Der grüne Kakadu

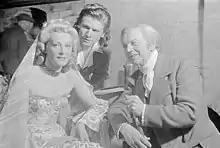

Paris 1789: Prospère, a former theatre director, runs a dive called "The Green Cockatoo". Many unsuccessful actors, Prospère's former employees, are regulars. But the tavern is also frequented by aristocrats. They hope to get the pleasant thrill of being among real street hustlers and other riffraff. So the actors play criminals. They brag to each other about their violent deeds. On 14 July, the day the French Revolution broke out, the real turmoil of the street now enters the scene. Reality and play intermingle, and for the noble spectators as well as for the actors it becomes increasingly difficult to distinguish roles from real people and play from truth.